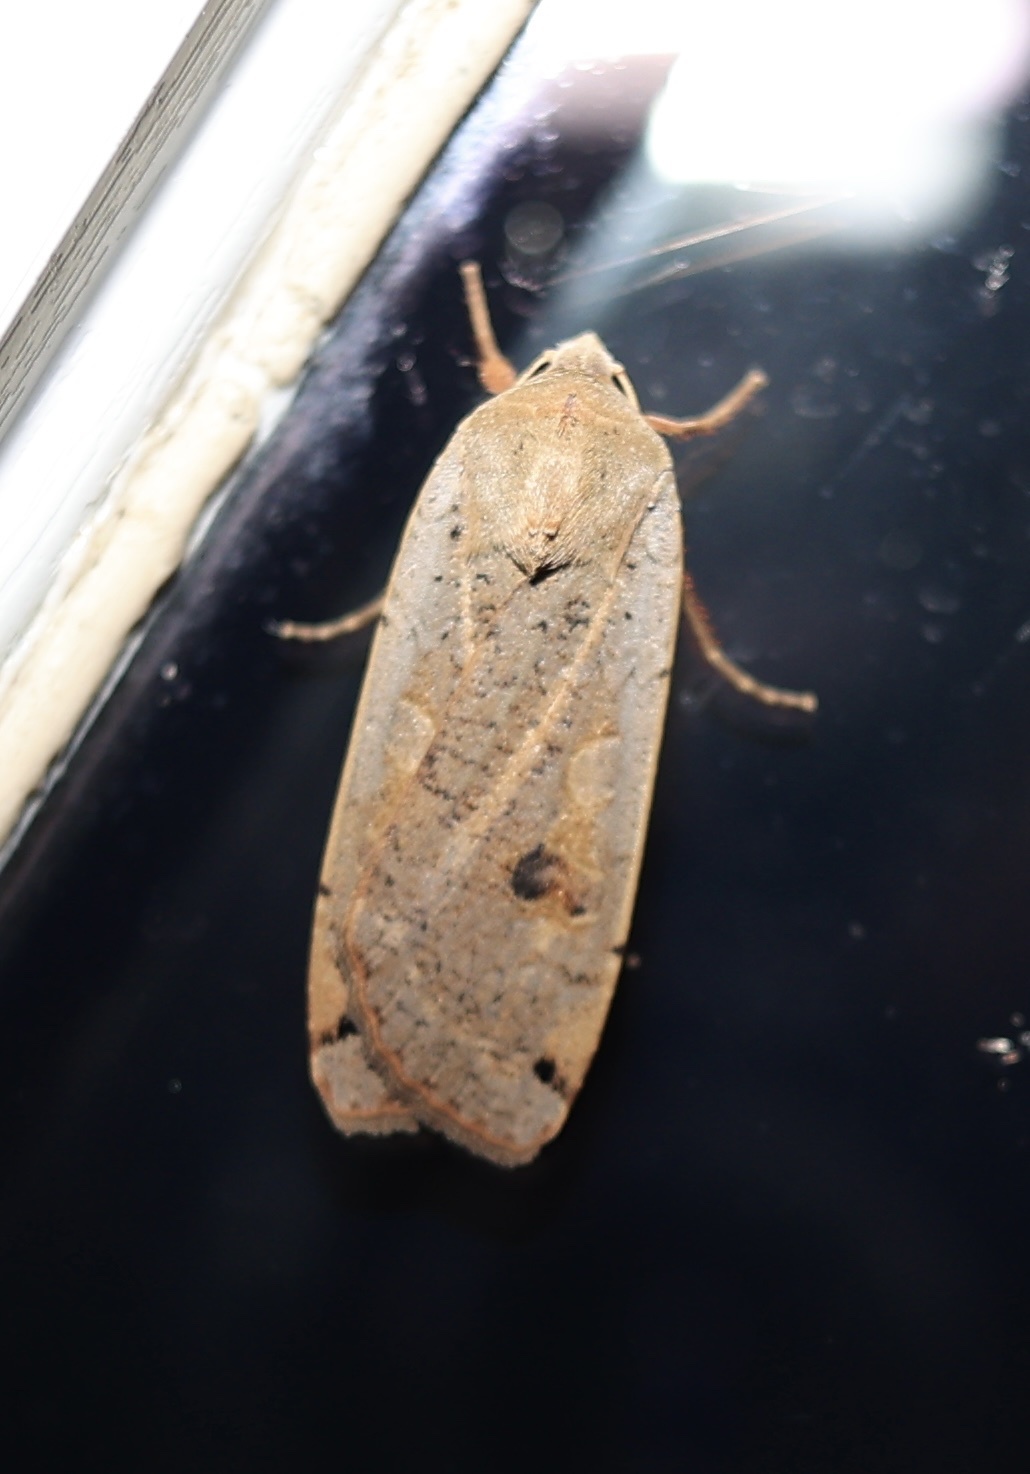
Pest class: cutworms